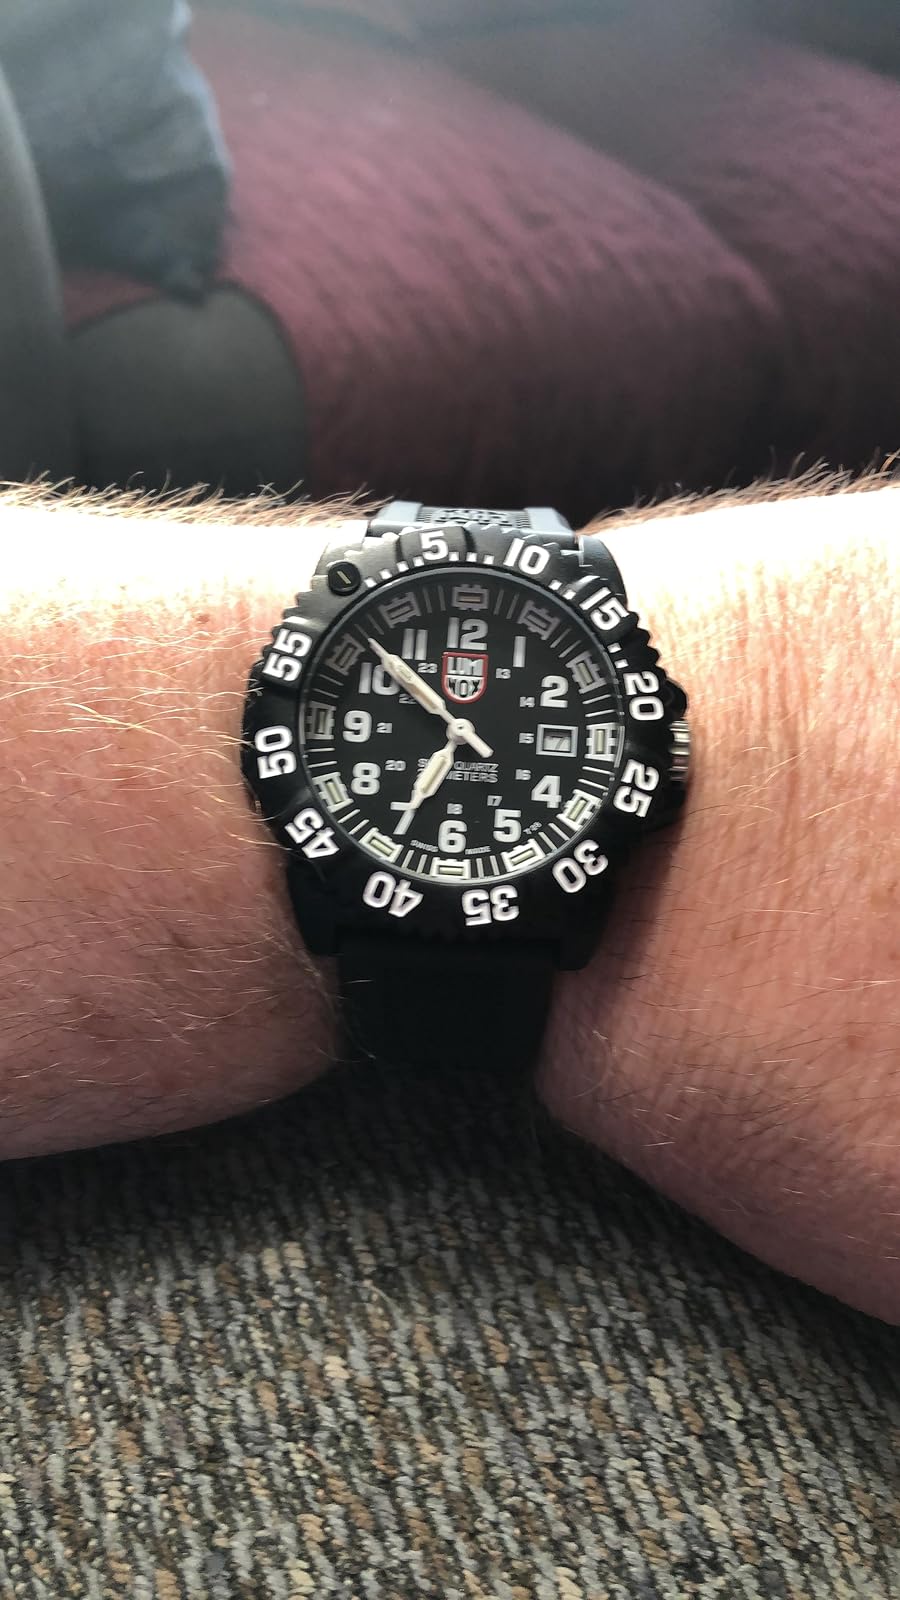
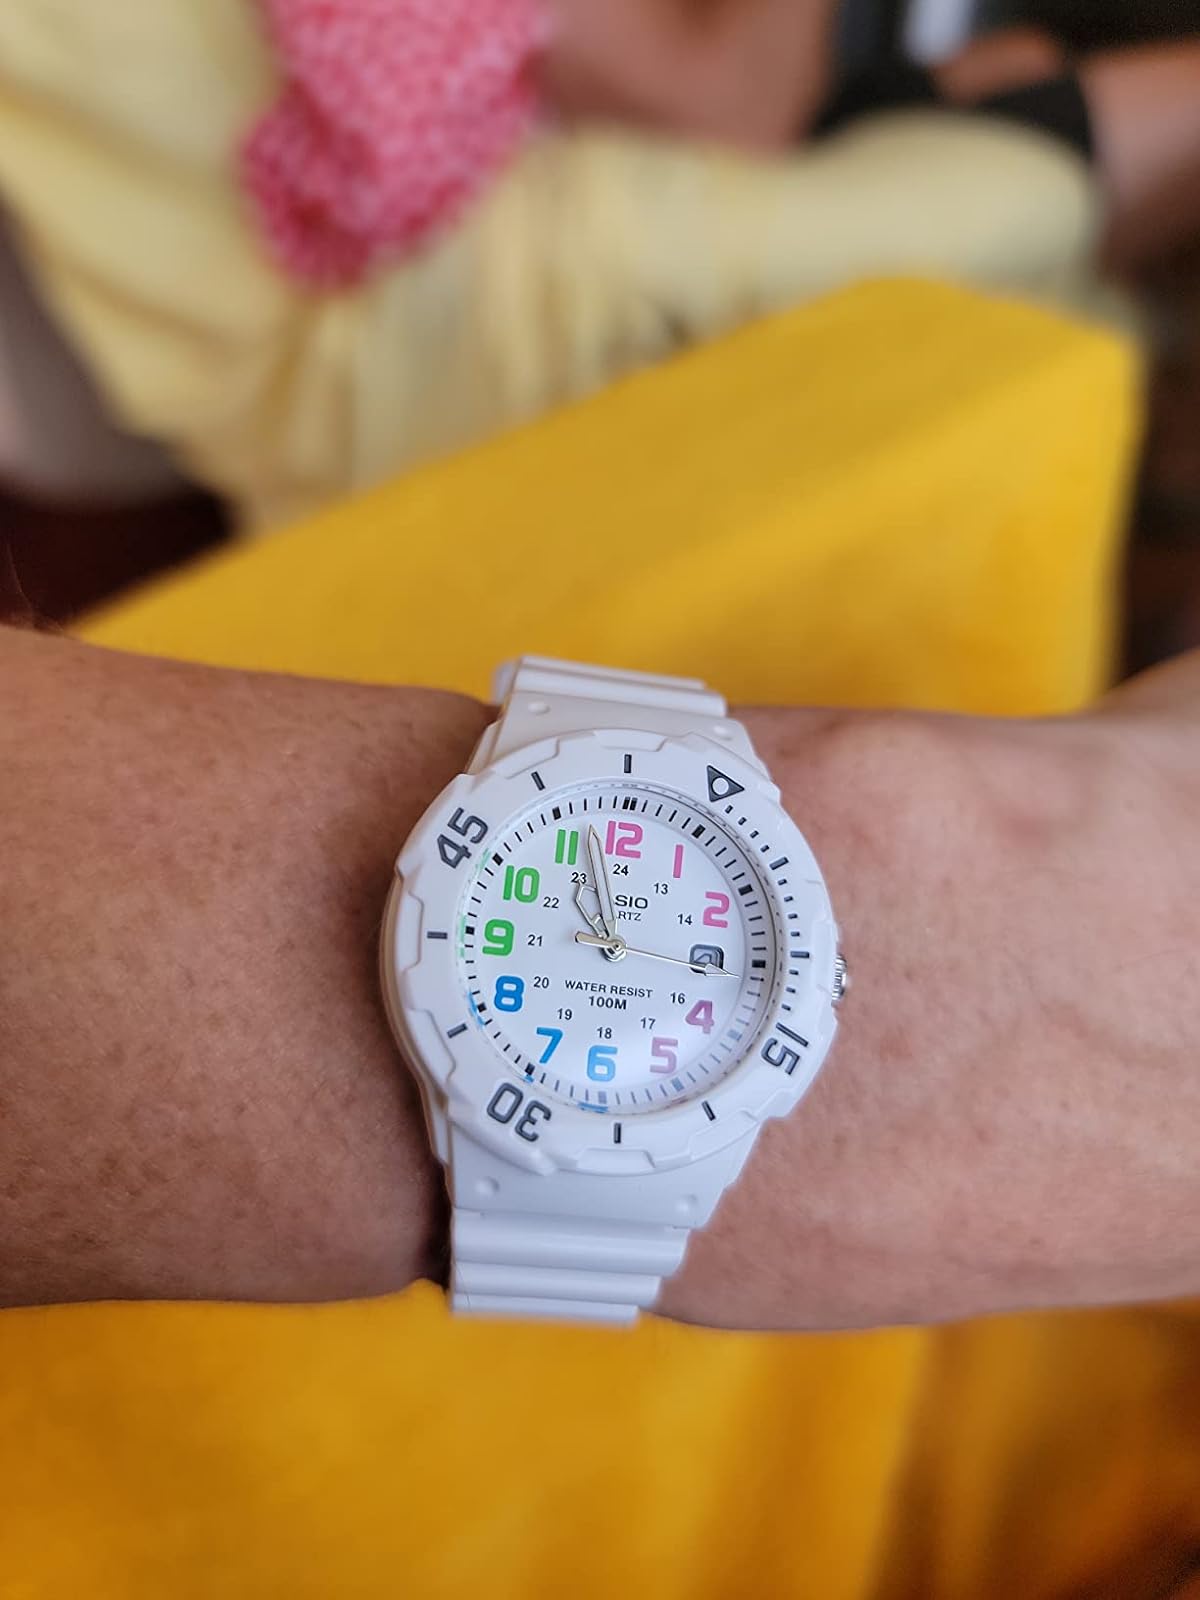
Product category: accessories_watch
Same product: no